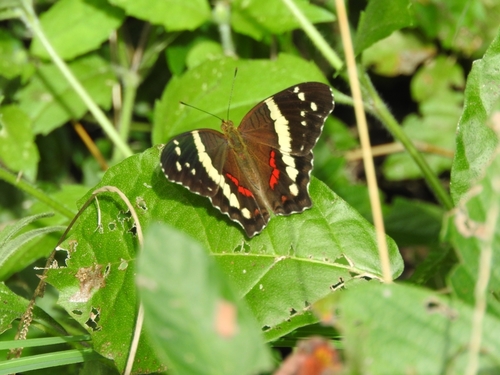
Scientific name: Anartia fatima
Common name: Banded peacock
Family: Nymphalidae
Order: Lepidoptera
Pollinator type: Primary pollinator
Habitat: Open areas and gardens
Geographic range: South America
Conservation status: Least Concern